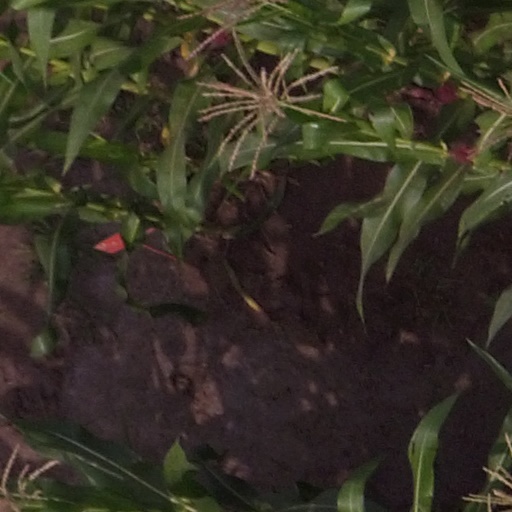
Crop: maize; corn